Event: Nepal Earthquake
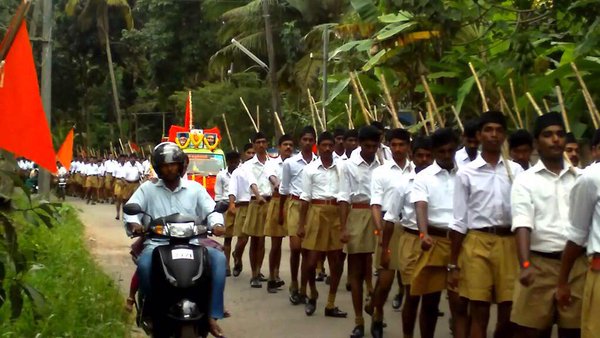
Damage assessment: no_damage